Bel Canto (film)

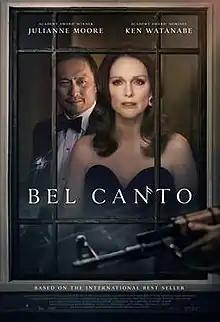
Theatrical release poster

Bel Canto is a 2018 American drama film directed by Paul Weitz, from a screenplay by Weitz and Anthony Weintraub. It is based on the 2001 novel of the same name by Ann Patchett. It stars Julianne Moore, Ken Watanabe, Sebastian Koch, and Christopher Lambert.